WFLI-TV

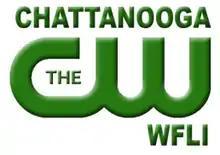
Logo from 2006 to 2016

On March 7, 2006, WFLI was announced as Chattanooga's CW affiliate at the network's launch on September 18 in the wake of the merger of The WB and UPN into The CW. Meanwhile, WDSI launched a new second digital subchannel to serve as the area's MyNetworkTV affiliate beginning September 5. On November 26, 2007, Meredith announced the sale of WFLI to MPS Media which closed April 1, 2008. Shortly thereafter, New Age Media (owner of WDSI) began operation of the station through an LMA. On May 23, 2011, WFLI signed on a new third digital subchannel of its own to offer MeTV.